Treaty of Aranjuez (1752)

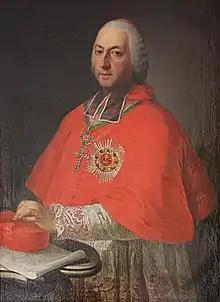
Austrian signatory Count Migazzi

While in principle the terms were relatively straightforward, negotiations were delayed by arguments over protocol; to demonstrate equality between the parties, St Marsan insisted he be allowed to sign one of the three copies first, which was rejected by both Spain and Austria. The Kingdom of Sardinia included the mainland territory of Piedmont, as well as the island of Sardinia (see Map); Maria Theresa argued since Austria had no navy, it was impossible for her to guarantee its boundaries, but St Marsan refused to sign if she did not.